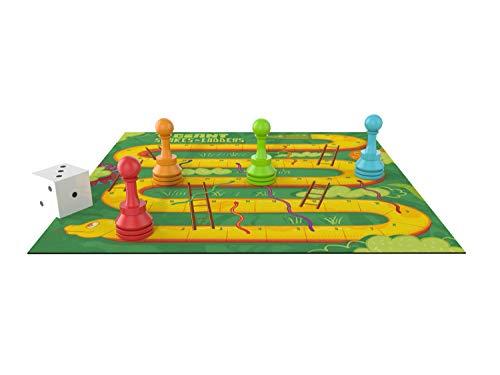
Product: Pressman Toys Giant Snakes & Ladders Game (4 Player)
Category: Toys & Games | Games & Accessories | Board Games
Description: This classic game just got a GIANT makeover.
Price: $14.90
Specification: ProductDimensions:11.8x2.5x11.8inches|ItemWeight:2pounds|ShippingWeight:2.3pounds(Viewshippingratesandpolicies)|DomesticShipping:ItemcanbeshippedwithinU.S.|InternationalShipping:ThisitemcanbeshippedtoselectcountriesoutsideoftheU.S.LearnMore|ASIN:B01MZIU4YK|Californiaresidents:ClickhereforProposition65warning|Itemmodelnumber:1025-04|Manufacturerrecommendedage:5yearsandup